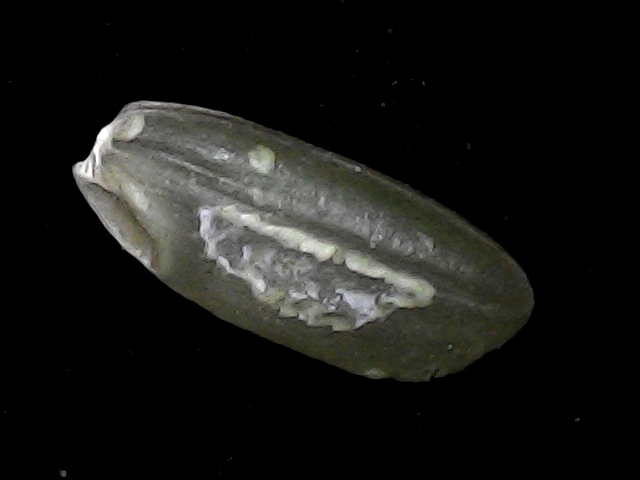
Rice variety: BD91